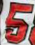
Number: 5